Børsen

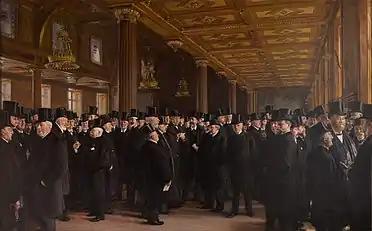
P.S. Krøyer's large group portrait "From Copenhagen Stock Exchange"

On 16 April 2024, a fire during renovation work in the main building's copper roof destroyed about half of the building and resulted in the collapse of its iconic ("Dragon Spire"). There were no casualties. Børsen survived several earlier fires that occurred nearby: burned down several times, the neighbouring building has been on fire, and the same happened to in in 1992. The scaffolding around the building also caught fire, making it harder for firefighters to reach the flames, while the copper roof contained the heat. Military personnel were also on site to support firefighting efforts. Additional machinery was deployed to help remove the roof, as it was preventing water from reaching the fire. The facades were in danger of collapsing while the fire burned, as the building is mostly made of wood. A part of the north facade and a part of the west gable eventually collapsed on 18 April.